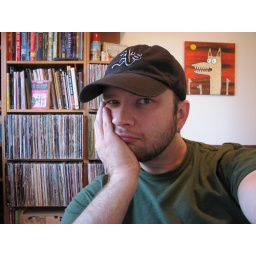
Me, enthusiastically sitting at my desk in my office. Housewarming present/painting courtesy of Kepi.